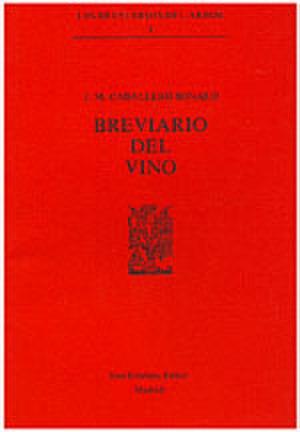
Première page du livre du poète espagnol José Manuel Caballero Bonald
José Manuel Caballero Bonald est un poète et écrivain espagnol.